Victoria Police

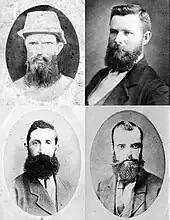
Clockwise from top left: Constable Lonigan, Sergeant Kennedy, Constable McIntyre and Constable Scanlon.

The Snodgrass Committee was established in early 1852 to "identify the policing needs of the colony", and, following the committee's report in September 1852, the Victoria Police was formally established on 8 January 1853 from an existing colonial police force of 875 men. Later that month, William Henry Fancourt Mitchell was 'gazetted as Chief Commissioner of Police for the Colony of Victoria'.